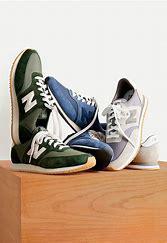
Brand: New
Model: Balance 100